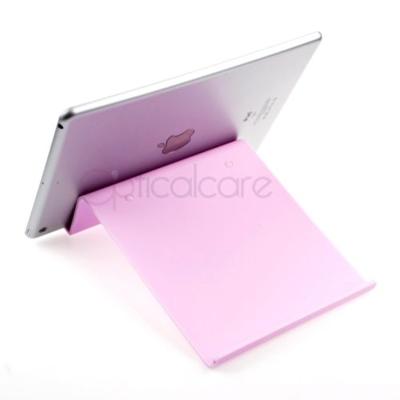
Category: table